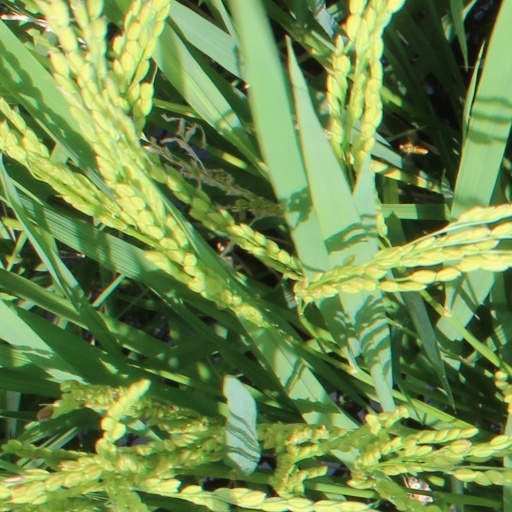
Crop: rice